Sanisera

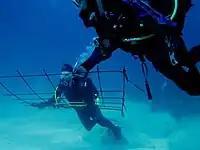
Underwater Archaeology in the Port of Sanitja

From 2006 underwater archaeological surveys are regularly taking place in the area. The diver-based surveys aim at identifying the already known artifacts and sites’ limits, as well as previously undetected features, with the related tasks of compiling a topographic map of the seabed, documenting and fully recording all the elements found, evaluating their preservation and protection, etc. Further features haven been located, such as Roman amphorae clusters, anchors and lead stocks, as well as other features of Modern times, such as post-1700 anchors and others of indeterminate periods such as stone anchors and other potential metal anchors. In 2009 a number of artifacts (amphorae and stone anchors) were recovered from the seabed to ensure their safety and allow a detailed archaeological analysis to be carried out. Also, a series of Modern perdiod shipwrecks are being investigated, including elements like framing timbers, planking timbers and ceiling timbers(See below more on these shipwrecks). All the remains which lie at the sea bottom can explain a great deal of information about key factors such as sea-crossing, external influences, economy, trade and migration patterns in the northern coast of Menorca.